Nicholas Donnelly (bishop)

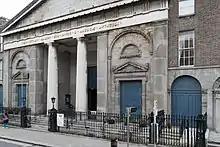
St. Andrew's Church Dublin

Donnelly was a noted linguist, preacher, historian and musician, and the author of a number of books, such as "Short histories of the parishes of the Dublin diocese", as well as pamphlets and translations, such as a translation of Haberl's "Magister Choralis". He contributed also to the "Catholic Encyclopedia" with an article on the Archdiocese of Dublin.